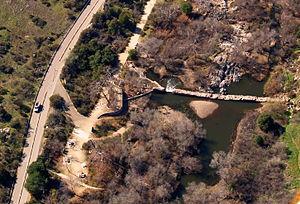
Le barrage Old Mission est une retenue d'eau dans le parc régional de Mission Trails à San Diego, en Californie.